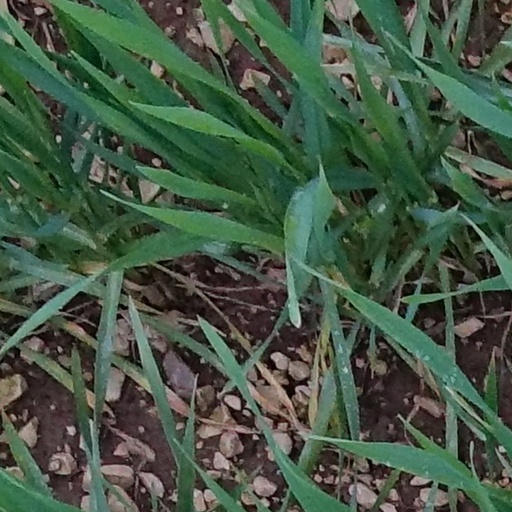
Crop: wheat